Wacław Grabkowski

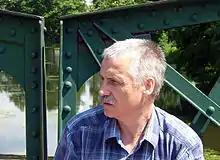
Wacław Grabkowski in 2007

Wacław Grabkowski (born 28 March 1953) is a Polish multi-prize winning novelist, short story writer and poet. He is an author of books for adults and teenagers. He has been a member of the Polish Writers Association since 2000.